Taboo Tuesday (2004)

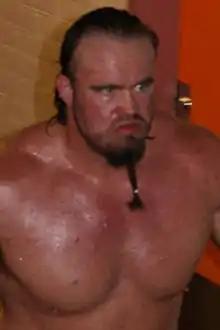
Gene Snitsky faced Kane in a Weapons of Choice match

The third match was between Gene Snitsky and Kane (with Lita). The match was a Weapons of Choice match, for which a steel chain gained 41% of the vote. The match began with Kane using a chain on Snitsky. Snitsky grabbed the chain and choked Kane with it. The match ended when Snitsky came off the second rope and jumped onto a steel chair that was wrapped around Kane's neck and pinned him to win the match.